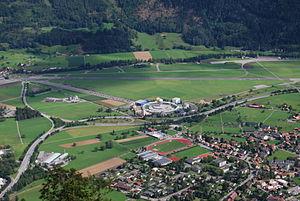
JungfrauPark est un parc d'attractions situé à Interlaken dans le canton de Berne en Suisse. Ouvert en 2003 sous le nom de Mystery Park, il a pour concepteur l'essayiste Erich von Däniken, auteur de plusieurs livres pseudo-scientifiques qui affirment l'influence de visiteurs extraterrestres sur les premières civilisations humaines. Le parc présente des énigmes archéologiques en vogue chez les partisans de la théorie des anciens astronautes ou de la pyramidologie et chez les ufologues.